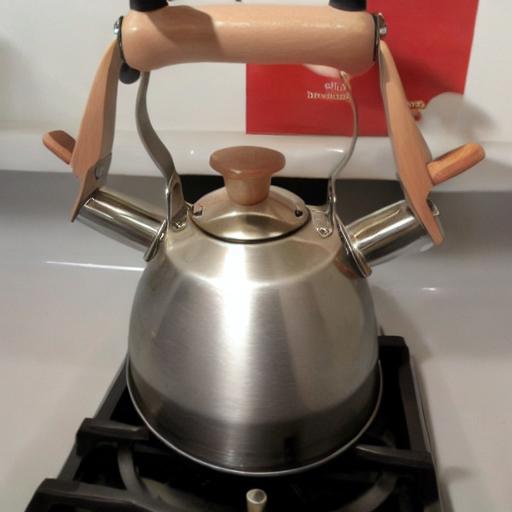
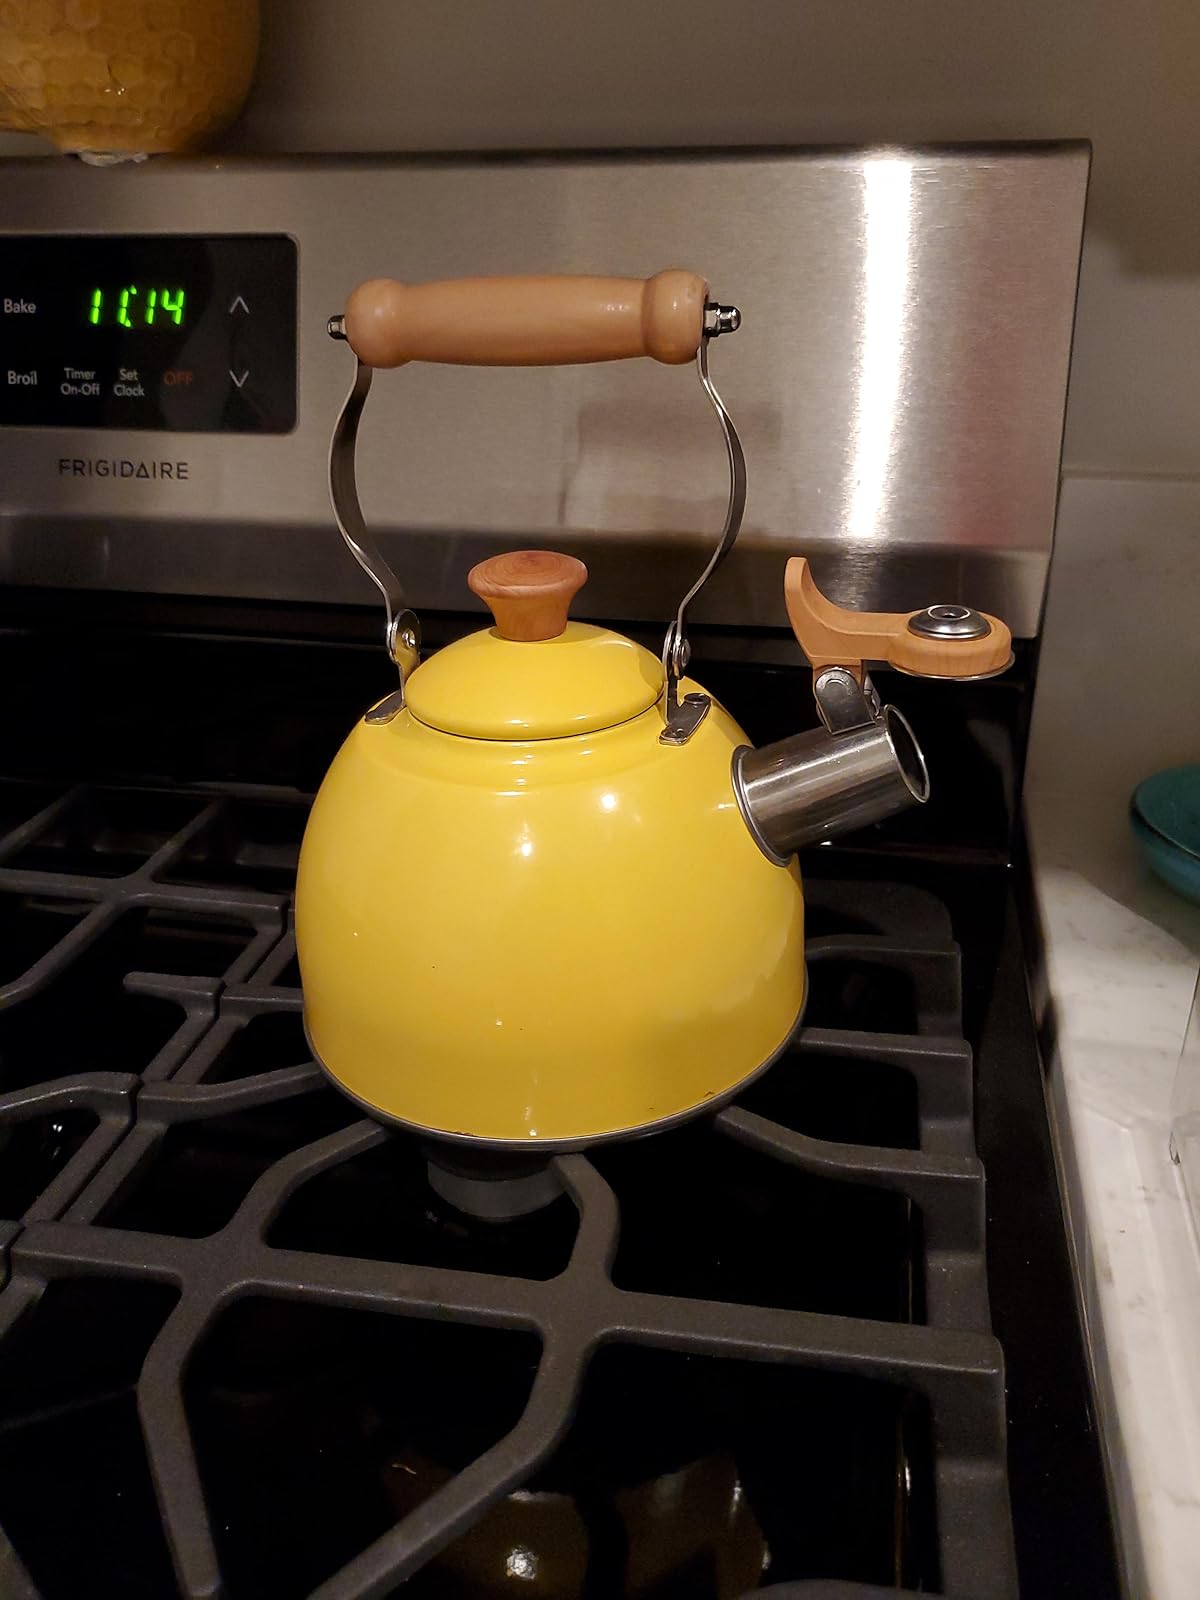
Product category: items_kettle
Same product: no